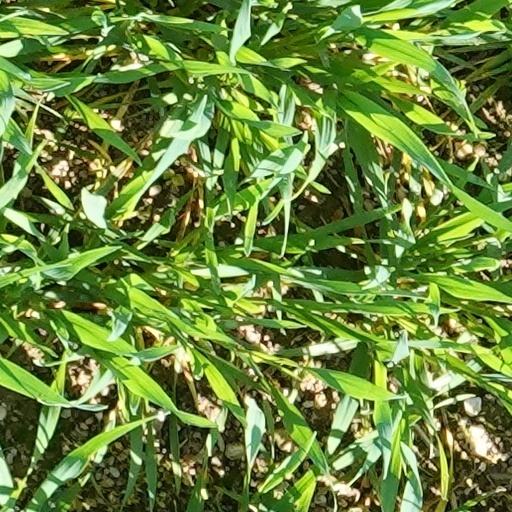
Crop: wheat